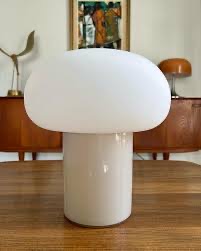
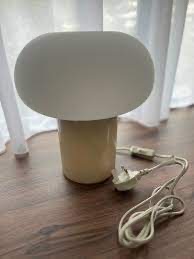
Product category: misc
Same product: yes